Now and Then (film)

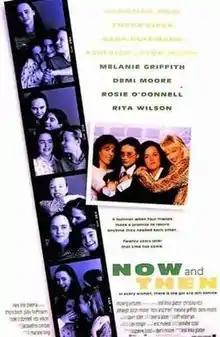
Theatrical release poster

Now and Then is a 1995 American coming-of-age comedy-drama film directed by Lesli Linka Glatter and written by I. Marlene King. The film stars Christina Ricci, Thora Birch, Gaby Hoffmann, Ashleigh Aston Moore, Melanie Griffith, Demi Moore, Rosie O'Donnell, and Rita Wilson. Its plot follows four women who recount a pivotal summer they shared together as adolescents in 1970.